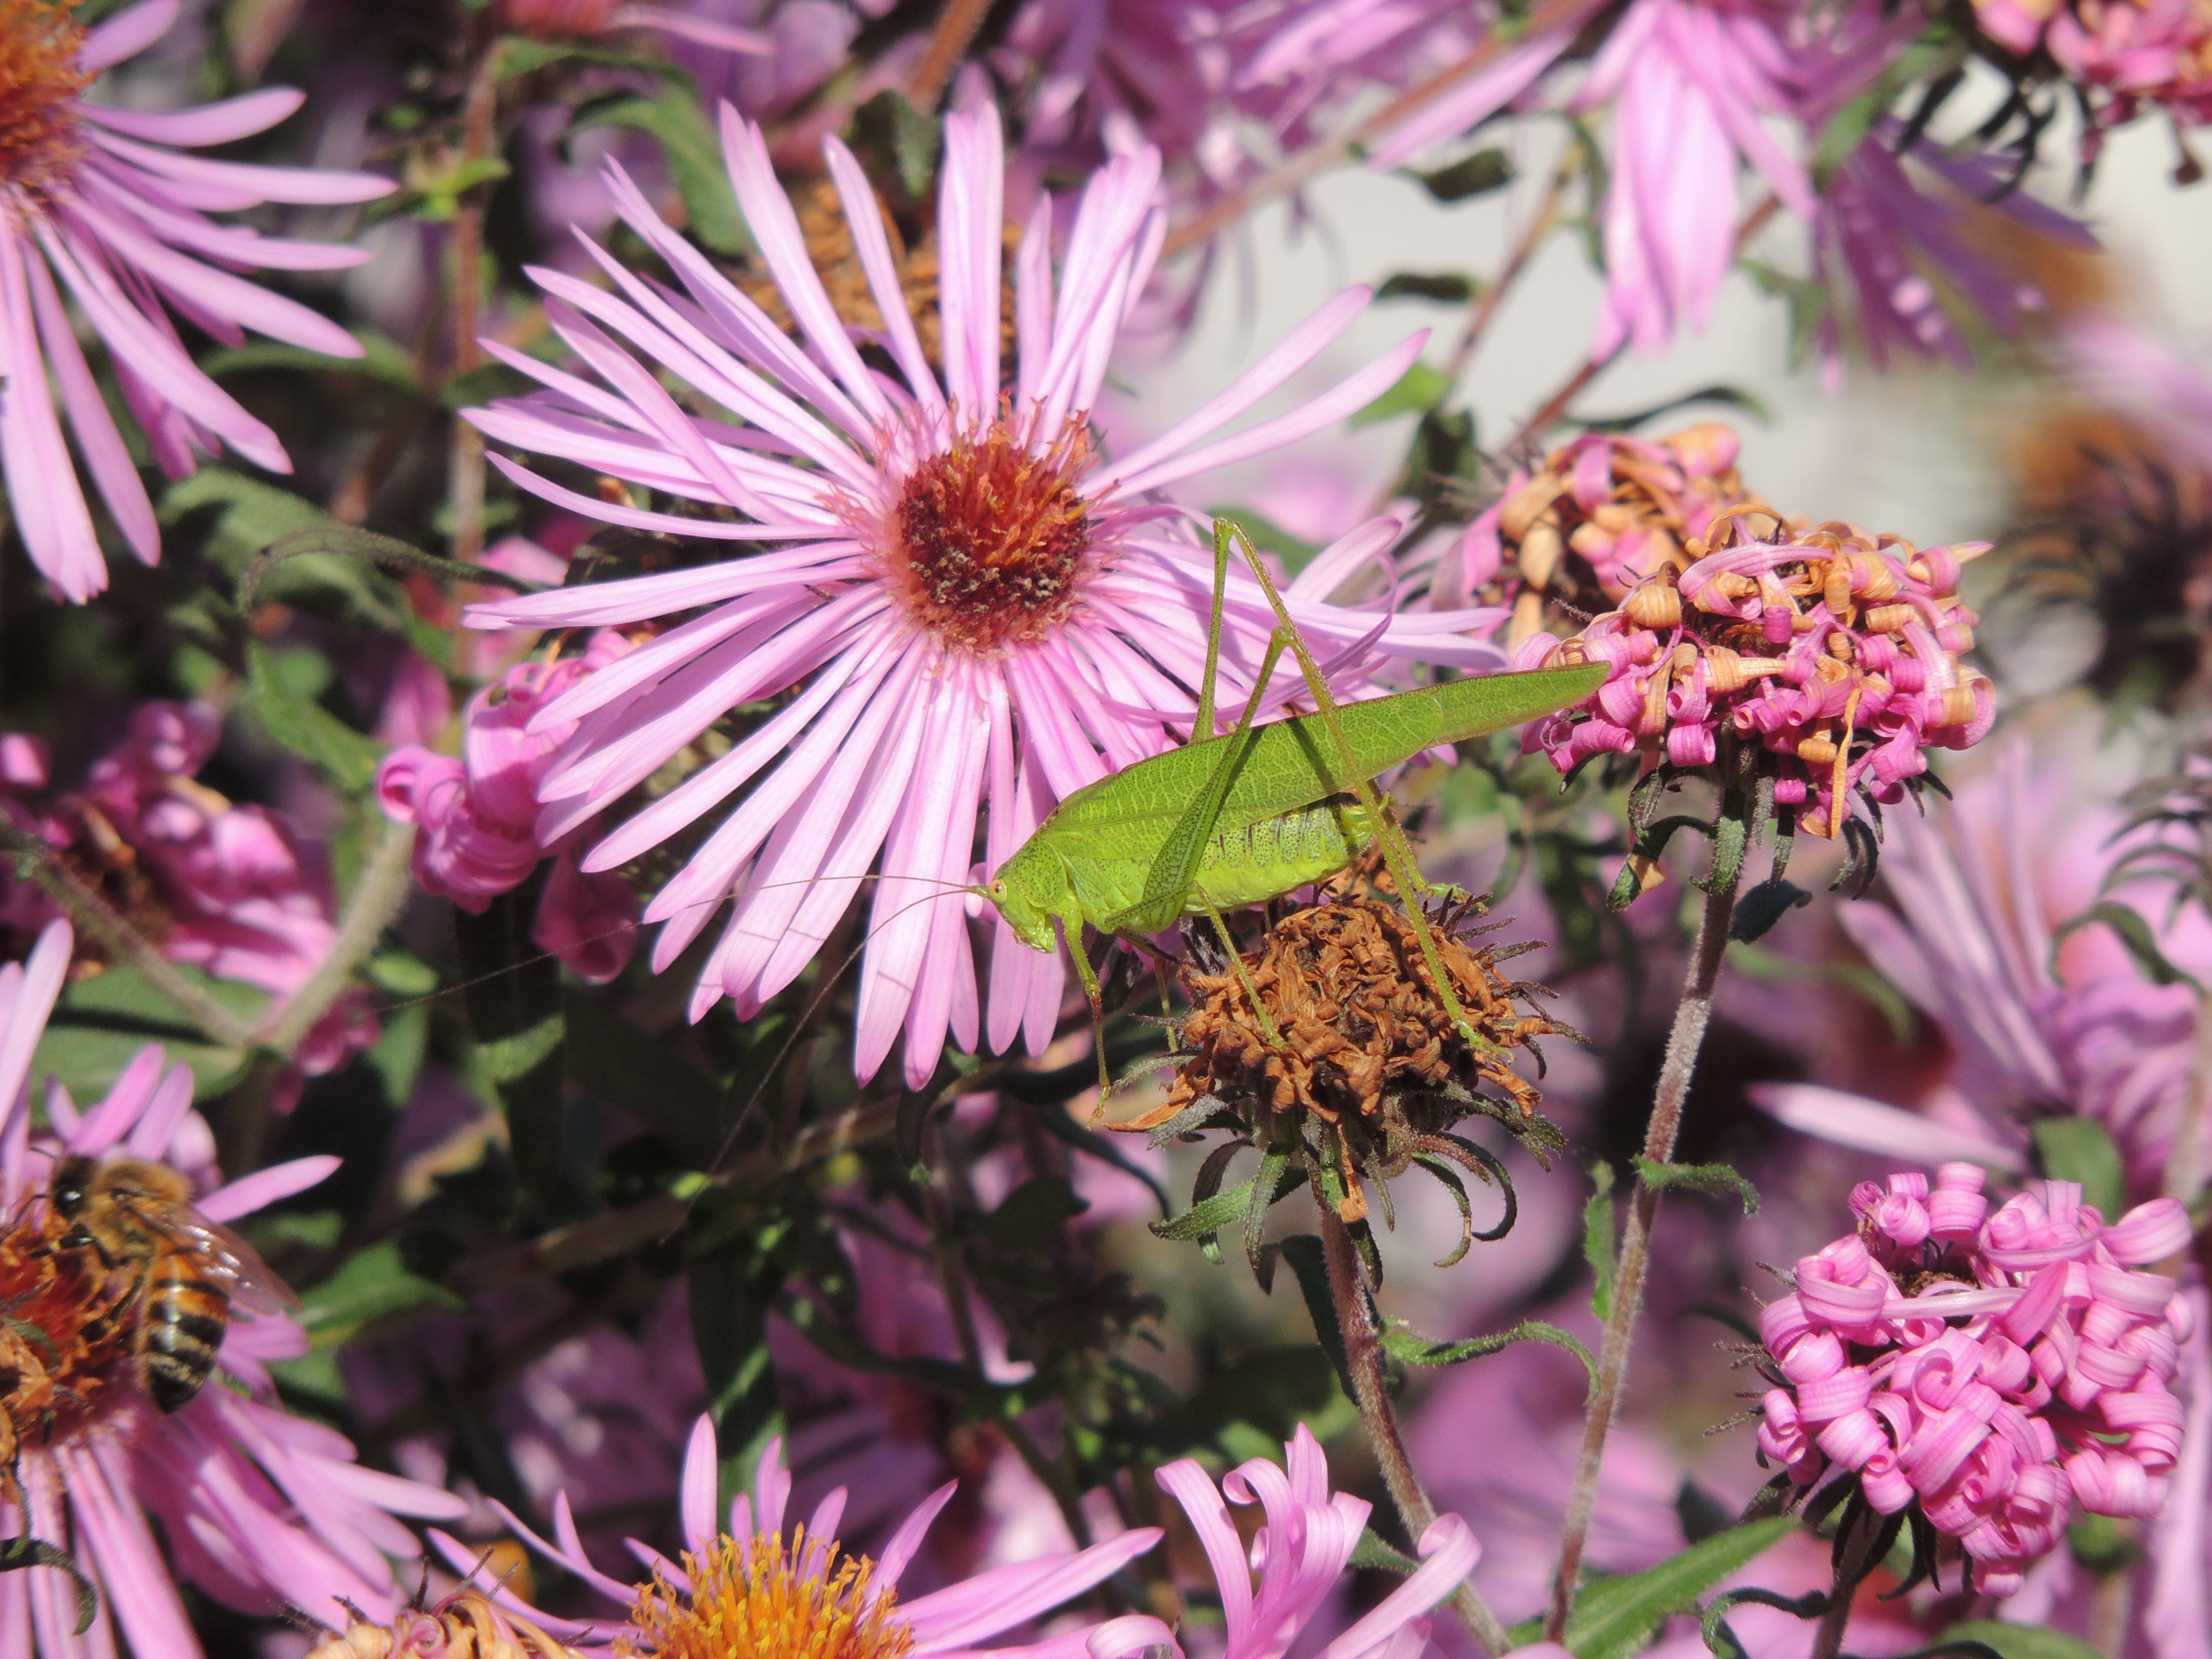
blossom, plant, flower, purple, petal, green, insect, botany, flora, wildflower, flowers, aster, grasshopper, nectar, viridissima, macro photography, flowering plant, daisy family, annual plant, land plant